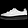
Label: Sneaker